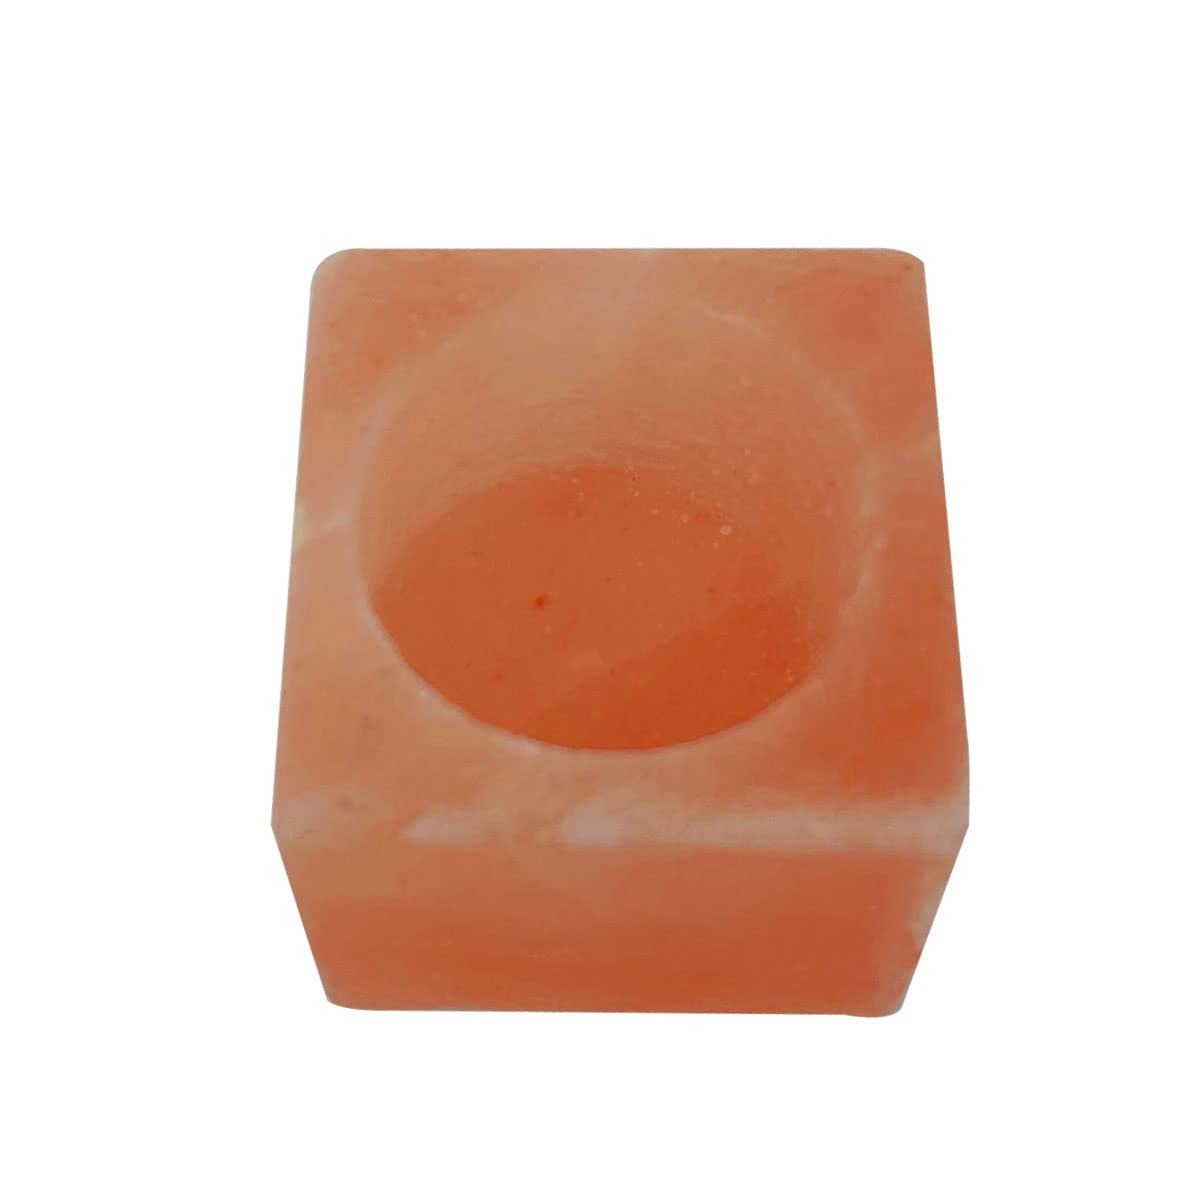
Item Name: Pride Of India Pink Salt Crystal Accessories (Pink Salt Crystal Light - Square Shape)
Bullet Point 1: ROMANTIC & BEAUTIFUL DECORATIVE: The mesmerizing appearance of Himalayan Pink Salt Crystal Light serves as an amazing decorative item, adding a touch of elegance to any space. It can be placed in various areas of a home to create a striking focal point. Whether in your bedroom, living room, or office, Pink Salt Crystal Light offers to evoke a sense of natural beauty and harmony.
Bullet Point 2: NATURAL HIMALAYAN PINK SALT: Extracted from the world’s oldest and largest Khewra Salt Mine, Pink Rock Salt has been around for almost 250 million years. It is the purest form of salt known for possessing 84+ different minerals that are essential for well-being and good health. Himalayan pink salt is renowned for its distinctive pink color and is often promoted as a healthier alternative to regular table salt.
Bullet Point 3: PEACEFUL SLEEP: Himalayan salt lamps are aesthetically pleasing and emit an ambient glow. The soft lighting and calming ambiance created by these lamps may contribute to a more relaxing environment, which in turn could potentially support better sleep quality for some individuals.
Bullet Point 4: PEACEFUL SLEEP: Himalayan salt lamps are aesthetically pleasing and emit an ambient glow. The soft lighting and calming ambiance created by these lamps may contribute to a more relaxing environment, which in turn could potentially support better sleep quality for some individuals.
Bullet Point 5: PERFECT GIFT MATERIAL: The pink salt light holder serves as that perfect gift that combines beauty, functionality, and a touch of natural wonder with grace. Be it any special occasion or simply showing love to someone you care about; this unique and thoughtful present is sure to impress and delight them. Gifting something that is visually striking and uncommon truly adds a sense of novelty and intrigue. *Tea Light is not included in the pack.
Product Description: An ideal combination of functionality and art, the natural pink himalayan salt night light by Pride of India accentuates any kind of home décor. The lamp is carved out of pure salt crystals found at the foothills of the Himalayan Mountain range. The structure is rather different with a hollowed center for the bulb to fit and emits a reddish-orange glow that is not too harsh or not too dim, making it a seamless décor idea. If you are looking to create a calm and peaceful ambiance or bring positive energy into your living space, this salt home decoration idea is a flawless addition. It might help in improving mood and trap air pollutants to give you clean, fresh air. This is a must-have item if you are looking to add an inimitable touch to your home décor.
Value: 1.0
Unit: Count

Price: 17.99